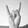
ASL letter: Y